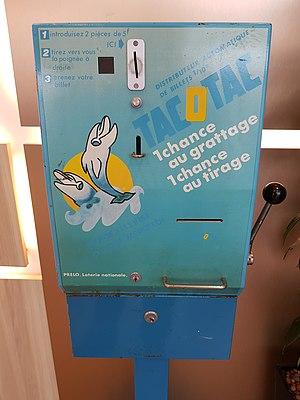
Distributeur de tickets Tac-O-Tac
Le Tac-O-Tac était un jeu de hasard de la Loterie nationale française lancé en 1983 sur proposition des émetteurs, dont faisaient partie les Gueules cassées, à la Loterie nationale. Première loterie mixte comportant un tirage et un coupon à gratter de loterie instantanée, son succès fut immédiat, comme les jeux de loterie instantanée suivants qui entraînèrent en 1991 la mise en sommeil de la loterie traditionnelle. Initialement tous les quinze jours, le tirage devient hebdomadaire, diffusé sur TF1 le mercredi avant le journal de 20 heures, puis décalé au jeudi jusqu'au 3 septembre 1992 et sur France 2 dès le jeudi 10 septembre 1992 jusqu'au 11 février 1993.